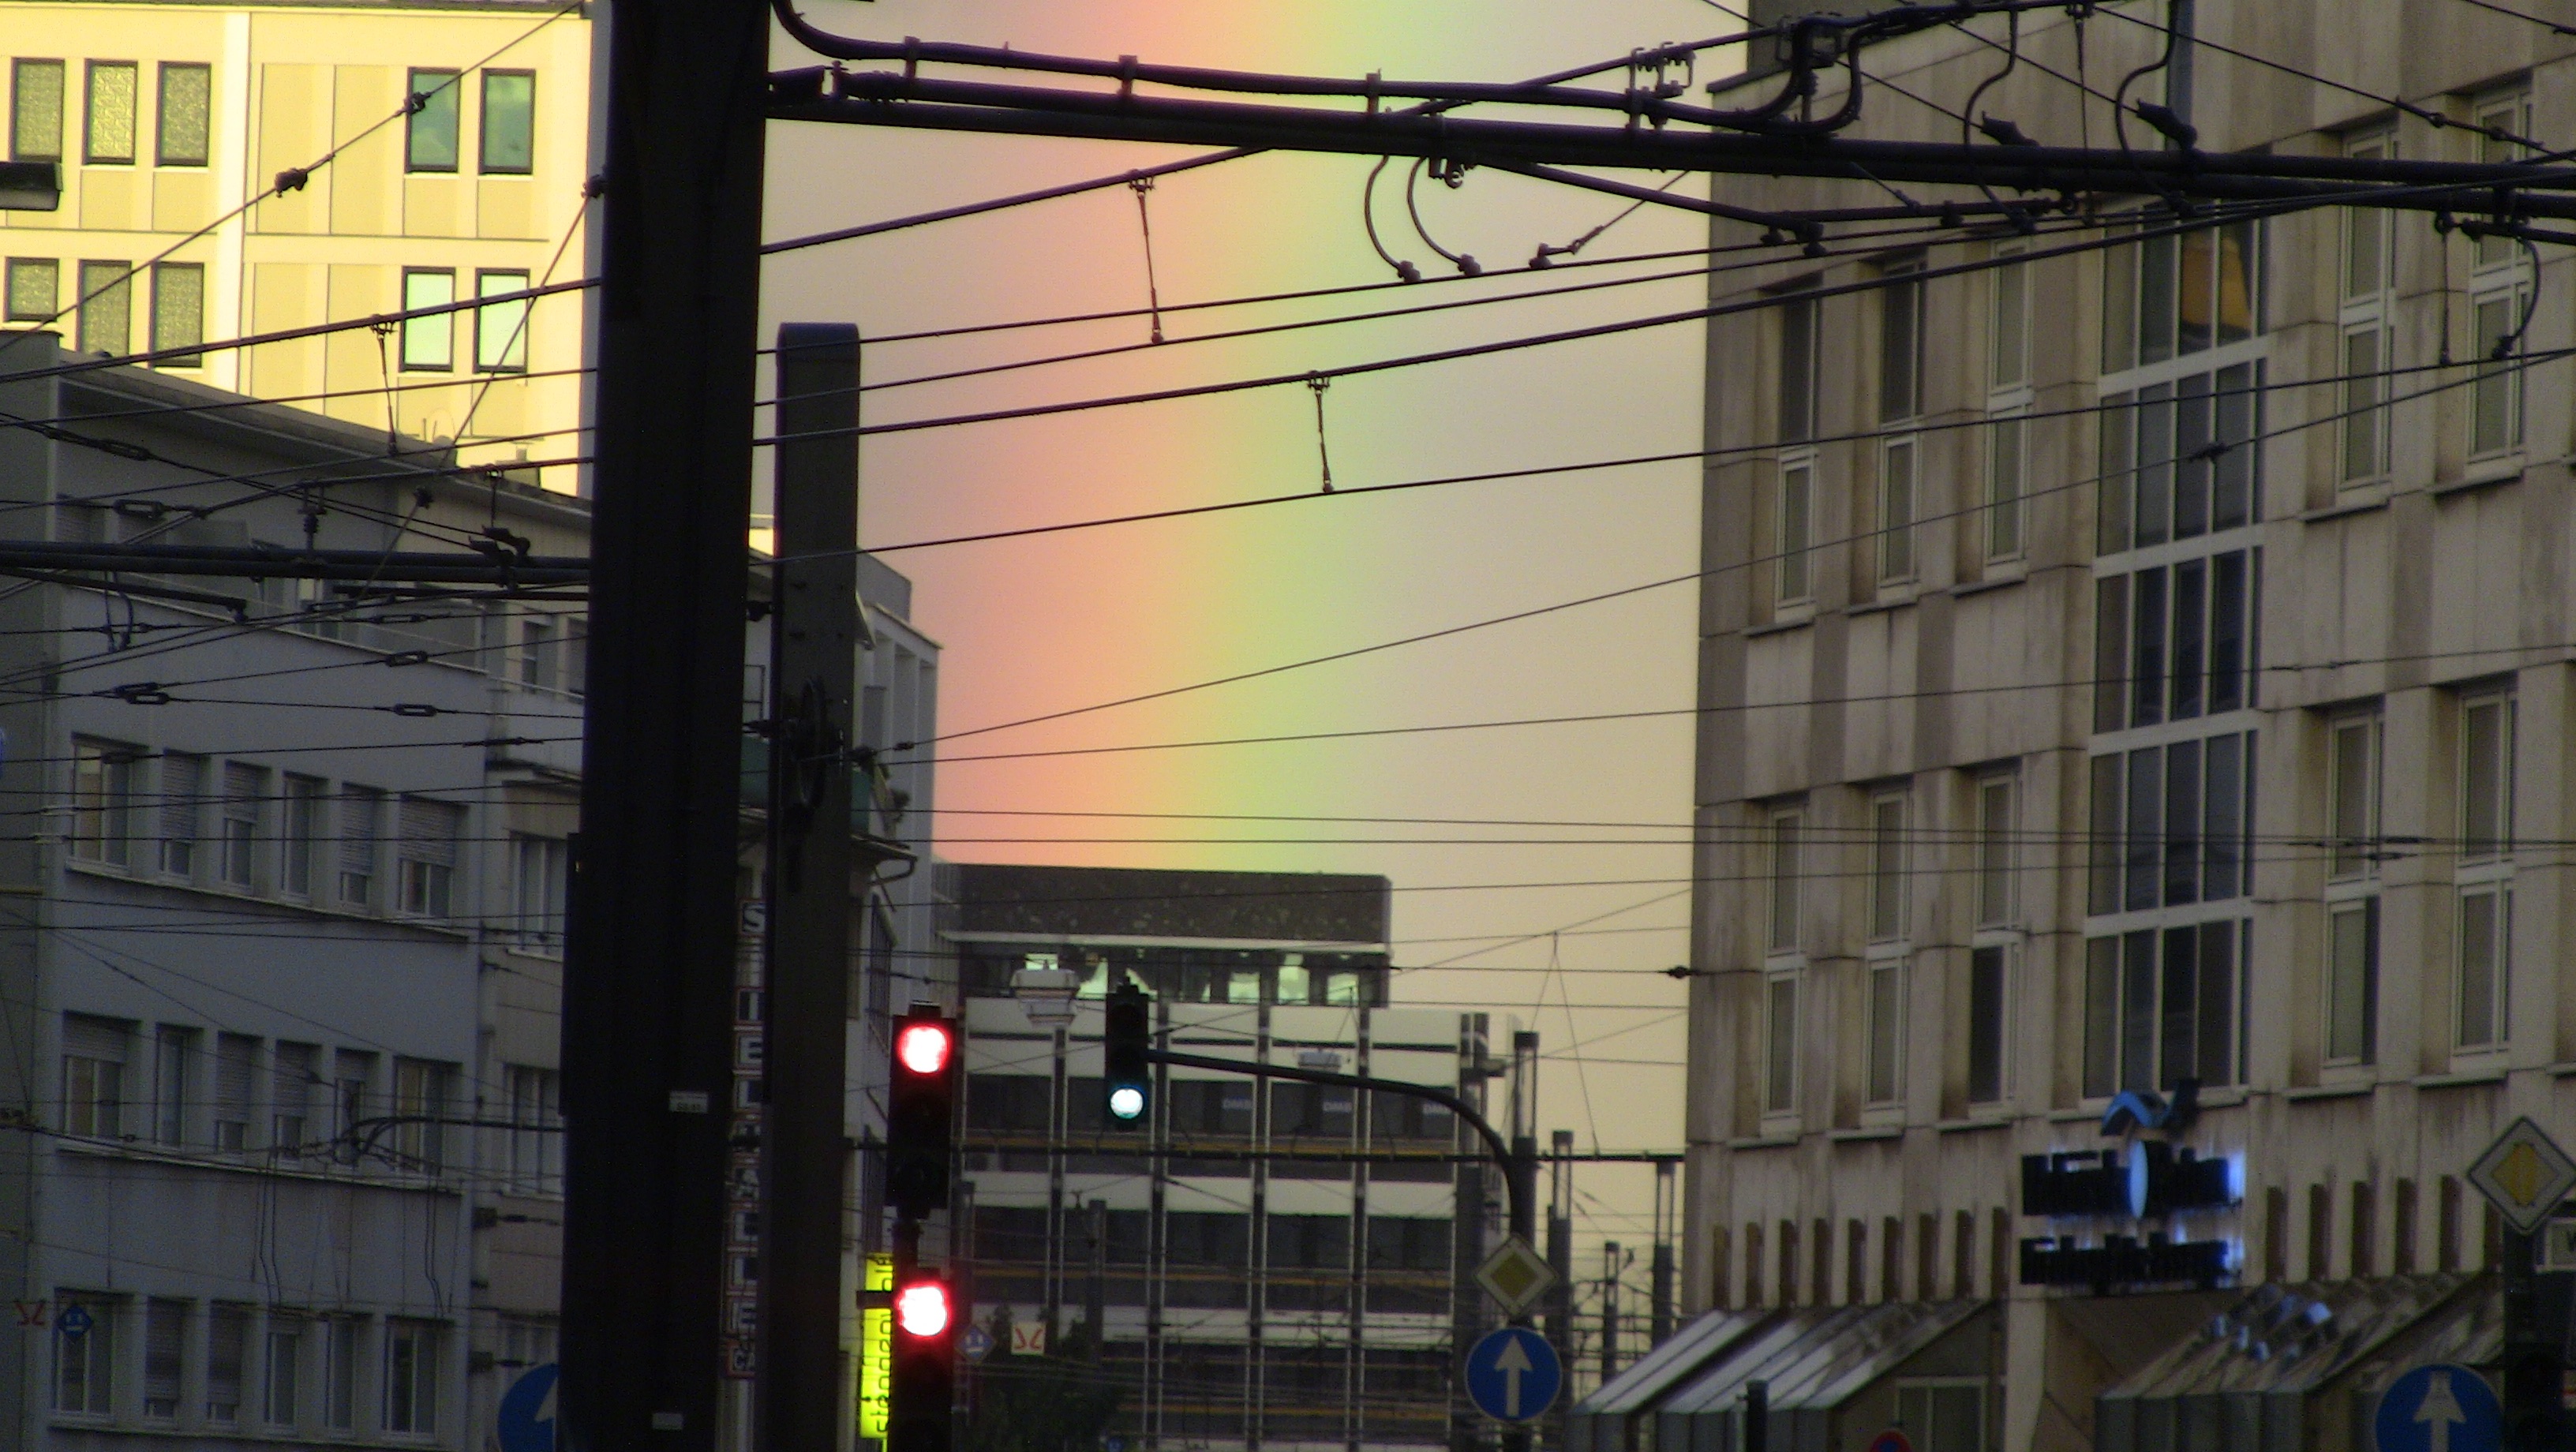
city, skyscraper, downtown, facade, lighting, tower block, urban area, residential area